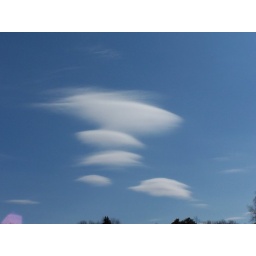
The only clouds in the sky on this great day for a drive and a canoe trip.